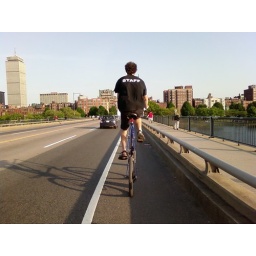
Guy riding a tall bike on the Mass Ave bridge in Boston